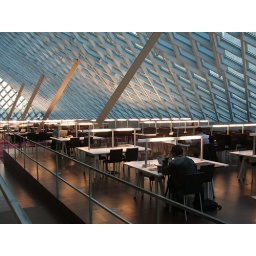
Top floor of the Seattle Public Library Reading Room under glass roof